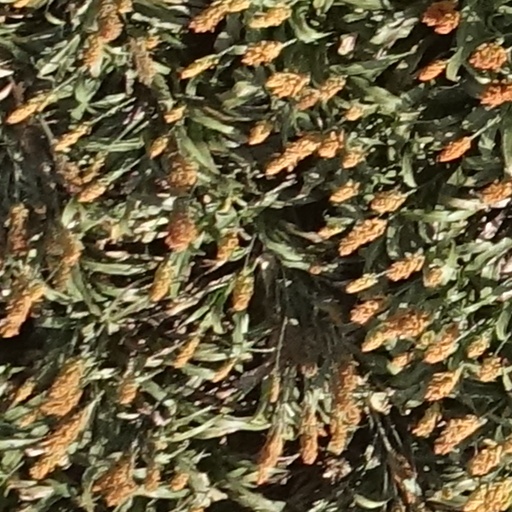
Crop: sorghum